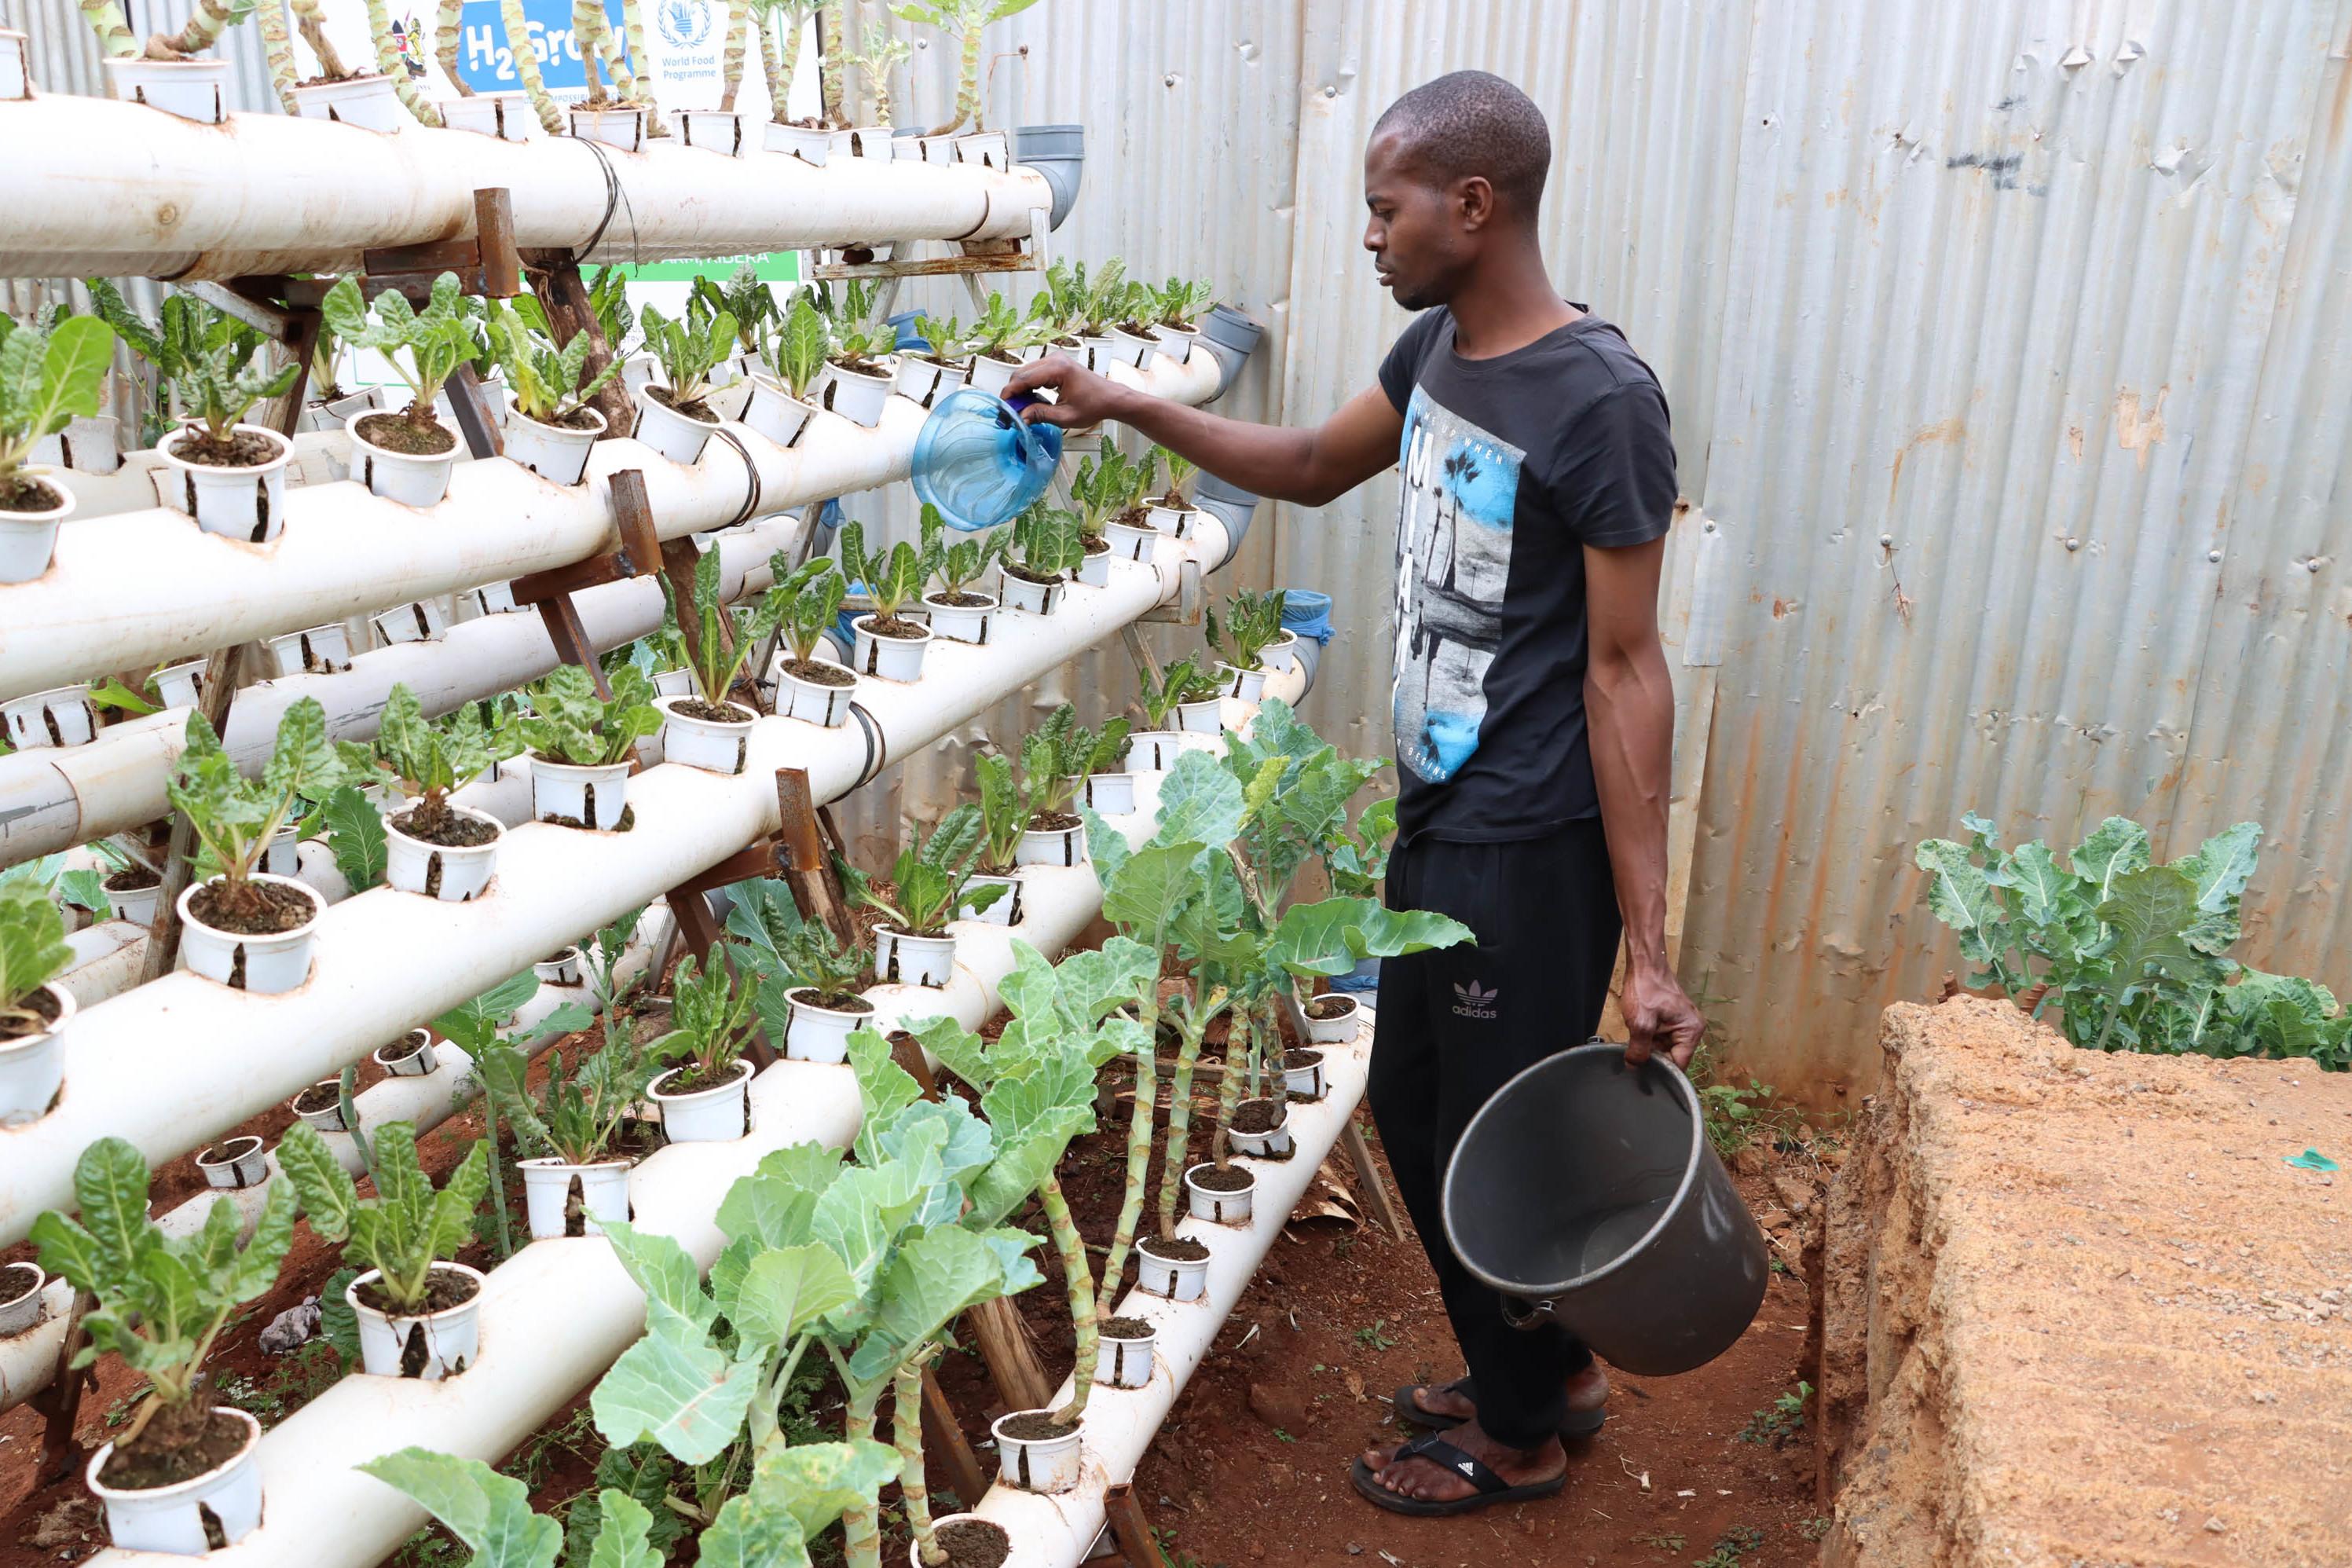
Kilimo cha majimaji kilichowekwa kwenye mabomba yaliyopangiliwa  kwenye ngazingazi, kwenye vitalu vyachipusha mbogamboga zilizostawi kwa rangi ya kijani kibichi , mkulima akimwagilia eneo hilo lenye mazao hayo mwanga mkali wa jua ukitanda.